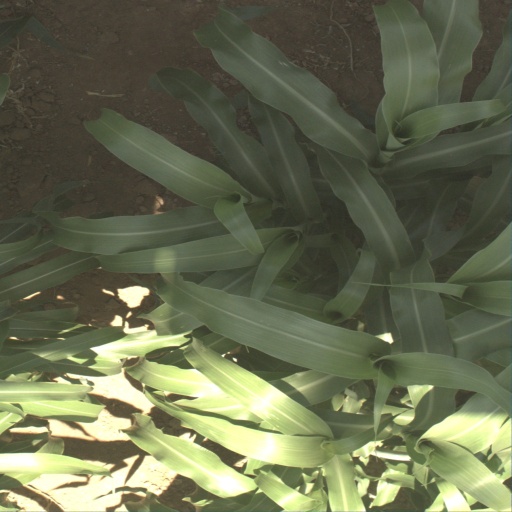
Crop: sorghum